Shared lane marking

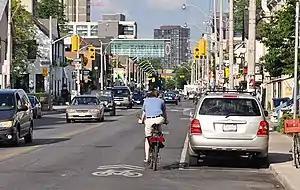
A shared-lane marking in Toronto, Ontario, Canada. Note that the cyclist is not properly positioned on the roadway; they are in the door zone of the parked car and vulnerable to being "doored". Cyclists should ride over the sharrow.

A shared lane marking, shared-lane marking, or sharrow is a street marking installed by various jurisdictions worldwide in an attempt to make cycling safer.